Silvio Berlusconi

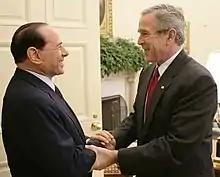
Berlusconi with US president George W. Bush at the White House in 2005

In June 2013, Berlusconi announced the refoundation of his first party Forza Italia (FI). On 18 September the new party was launched and officially founded on 16 November. After the foundation of Forza Italia, Berlusconi announced that his new party would oppose the grand coalition government of Enrico Letta; the new political position taken by Berlusconi caused dissent in the movement, and the governmental wing of Forza Italia led by Angelino Alfano split from FI and founded a Christian democratic party called New Centre-Right, which supported the Letta Cabinet.